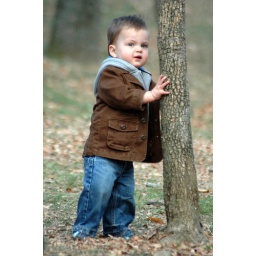
A stylish young boy takes a break by a tree at the 2007 West Chester Pumpkin Festival.